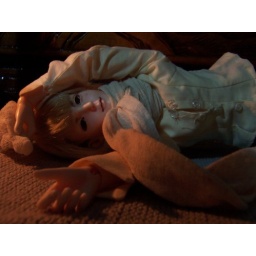
That's his hat he's holding.Winter Hobbies:1. Building fires2. Laying in front of fires.Doll: Resinsoul Lan - boy